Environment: real
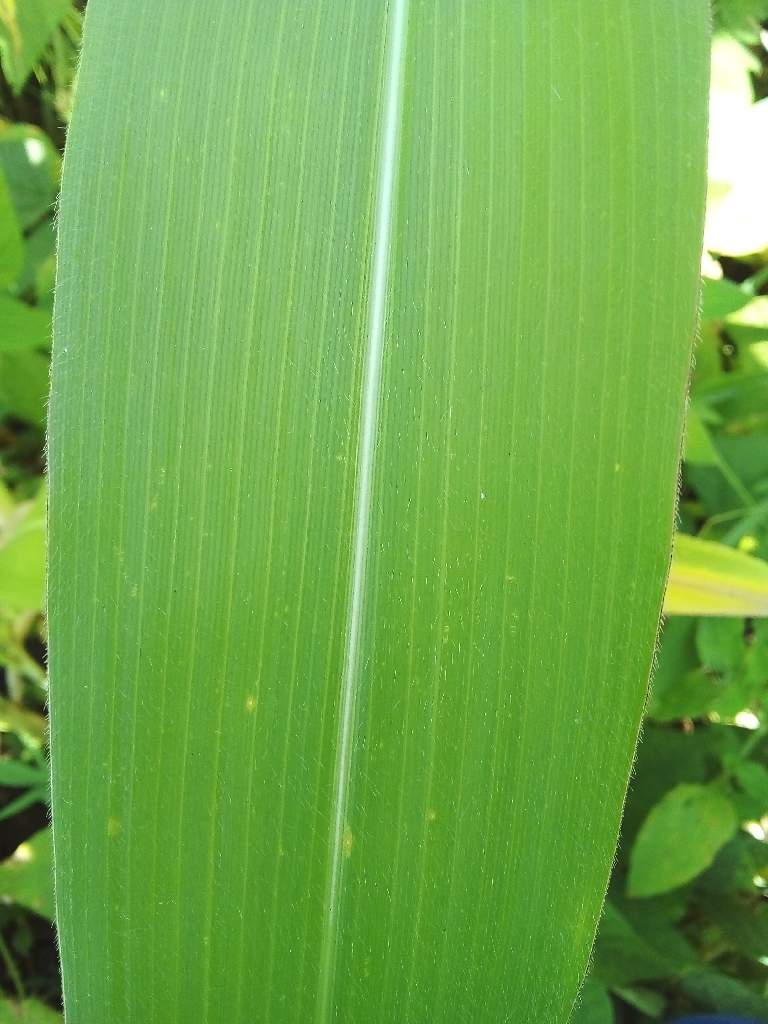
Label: healthy